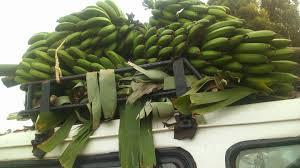
Hizi ni migomba ya ndizi ambayo imefungiwa juu ya gari inaonekana  kua inasafirishwa kutoka eneo moja Hadi lingine ikiwa juu ya gari.  imefungwa vizuri ili isianguke wakati gari ikiongeza [cs] speed[cs].